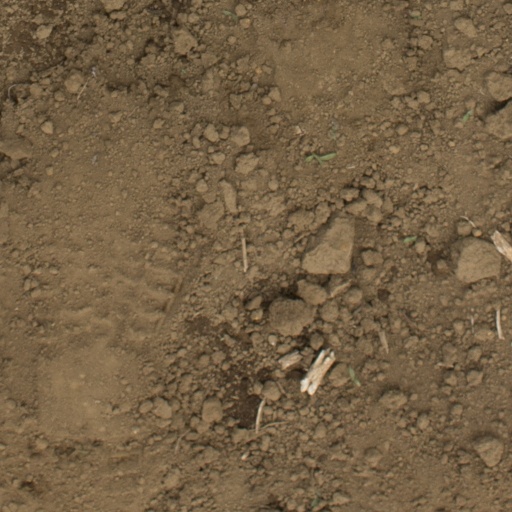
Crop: Jerusalem artichoke